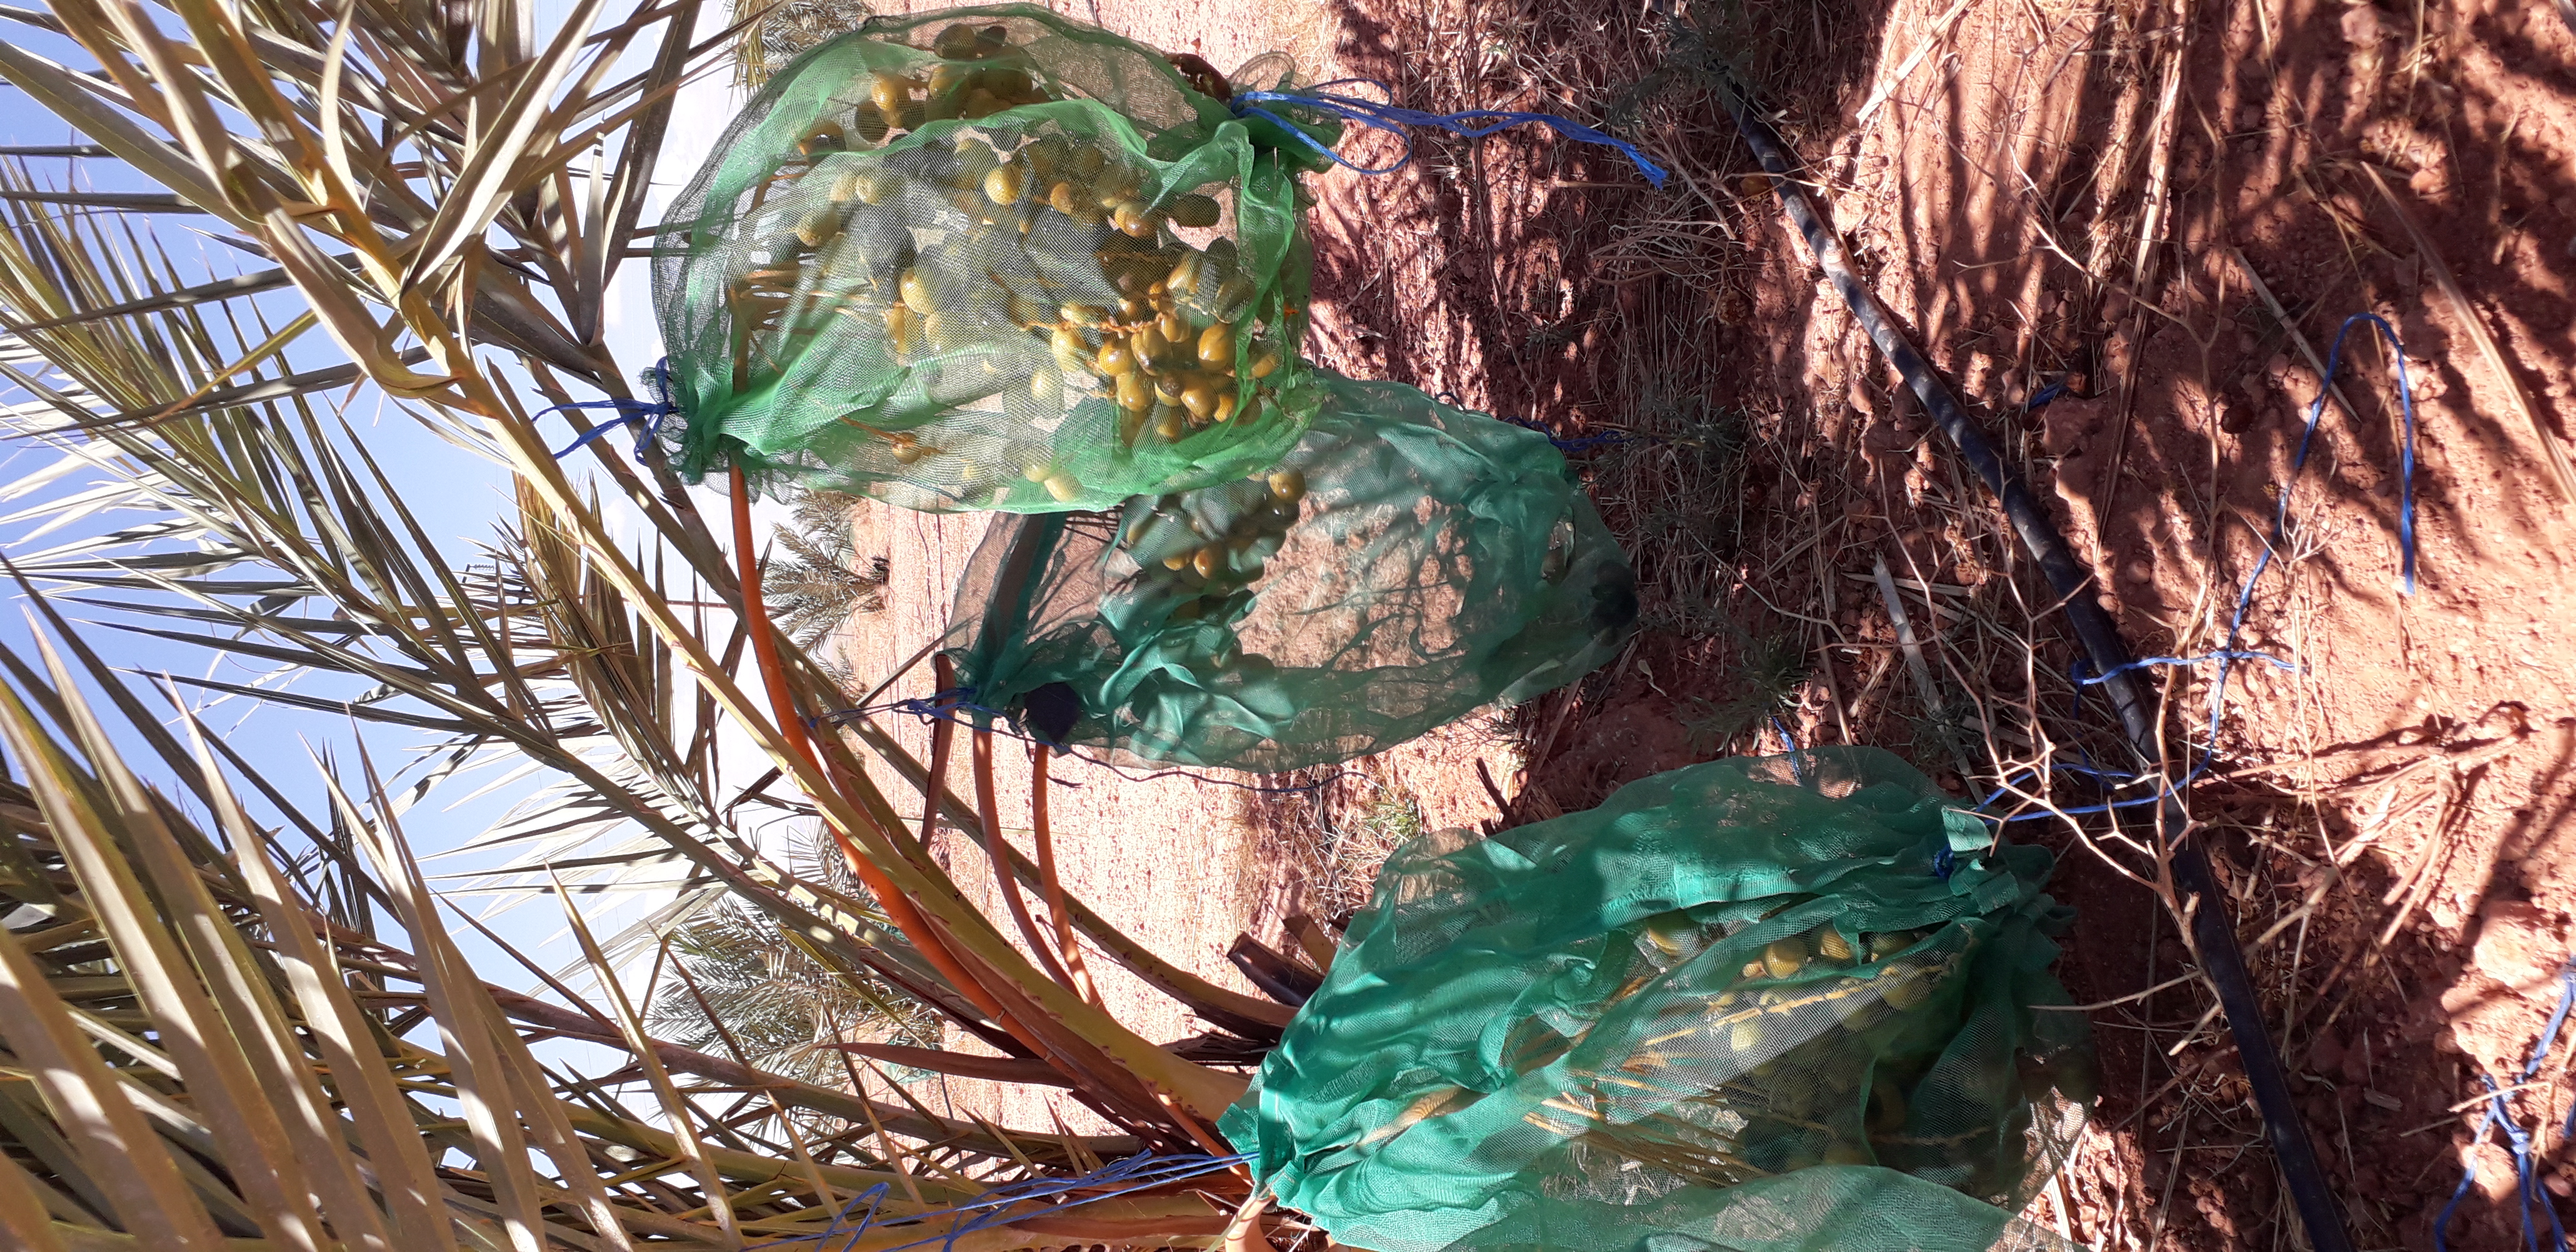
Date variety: Boufagous